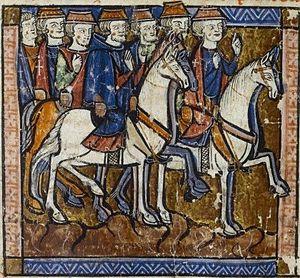
Départ pour la première Croisade